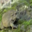
Label: frog